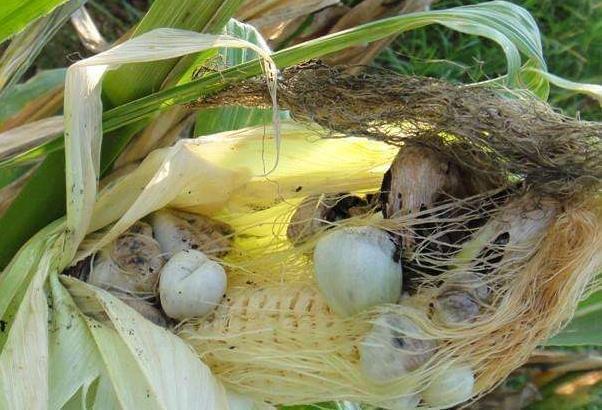
Plant: Corn
Disease: corn smut